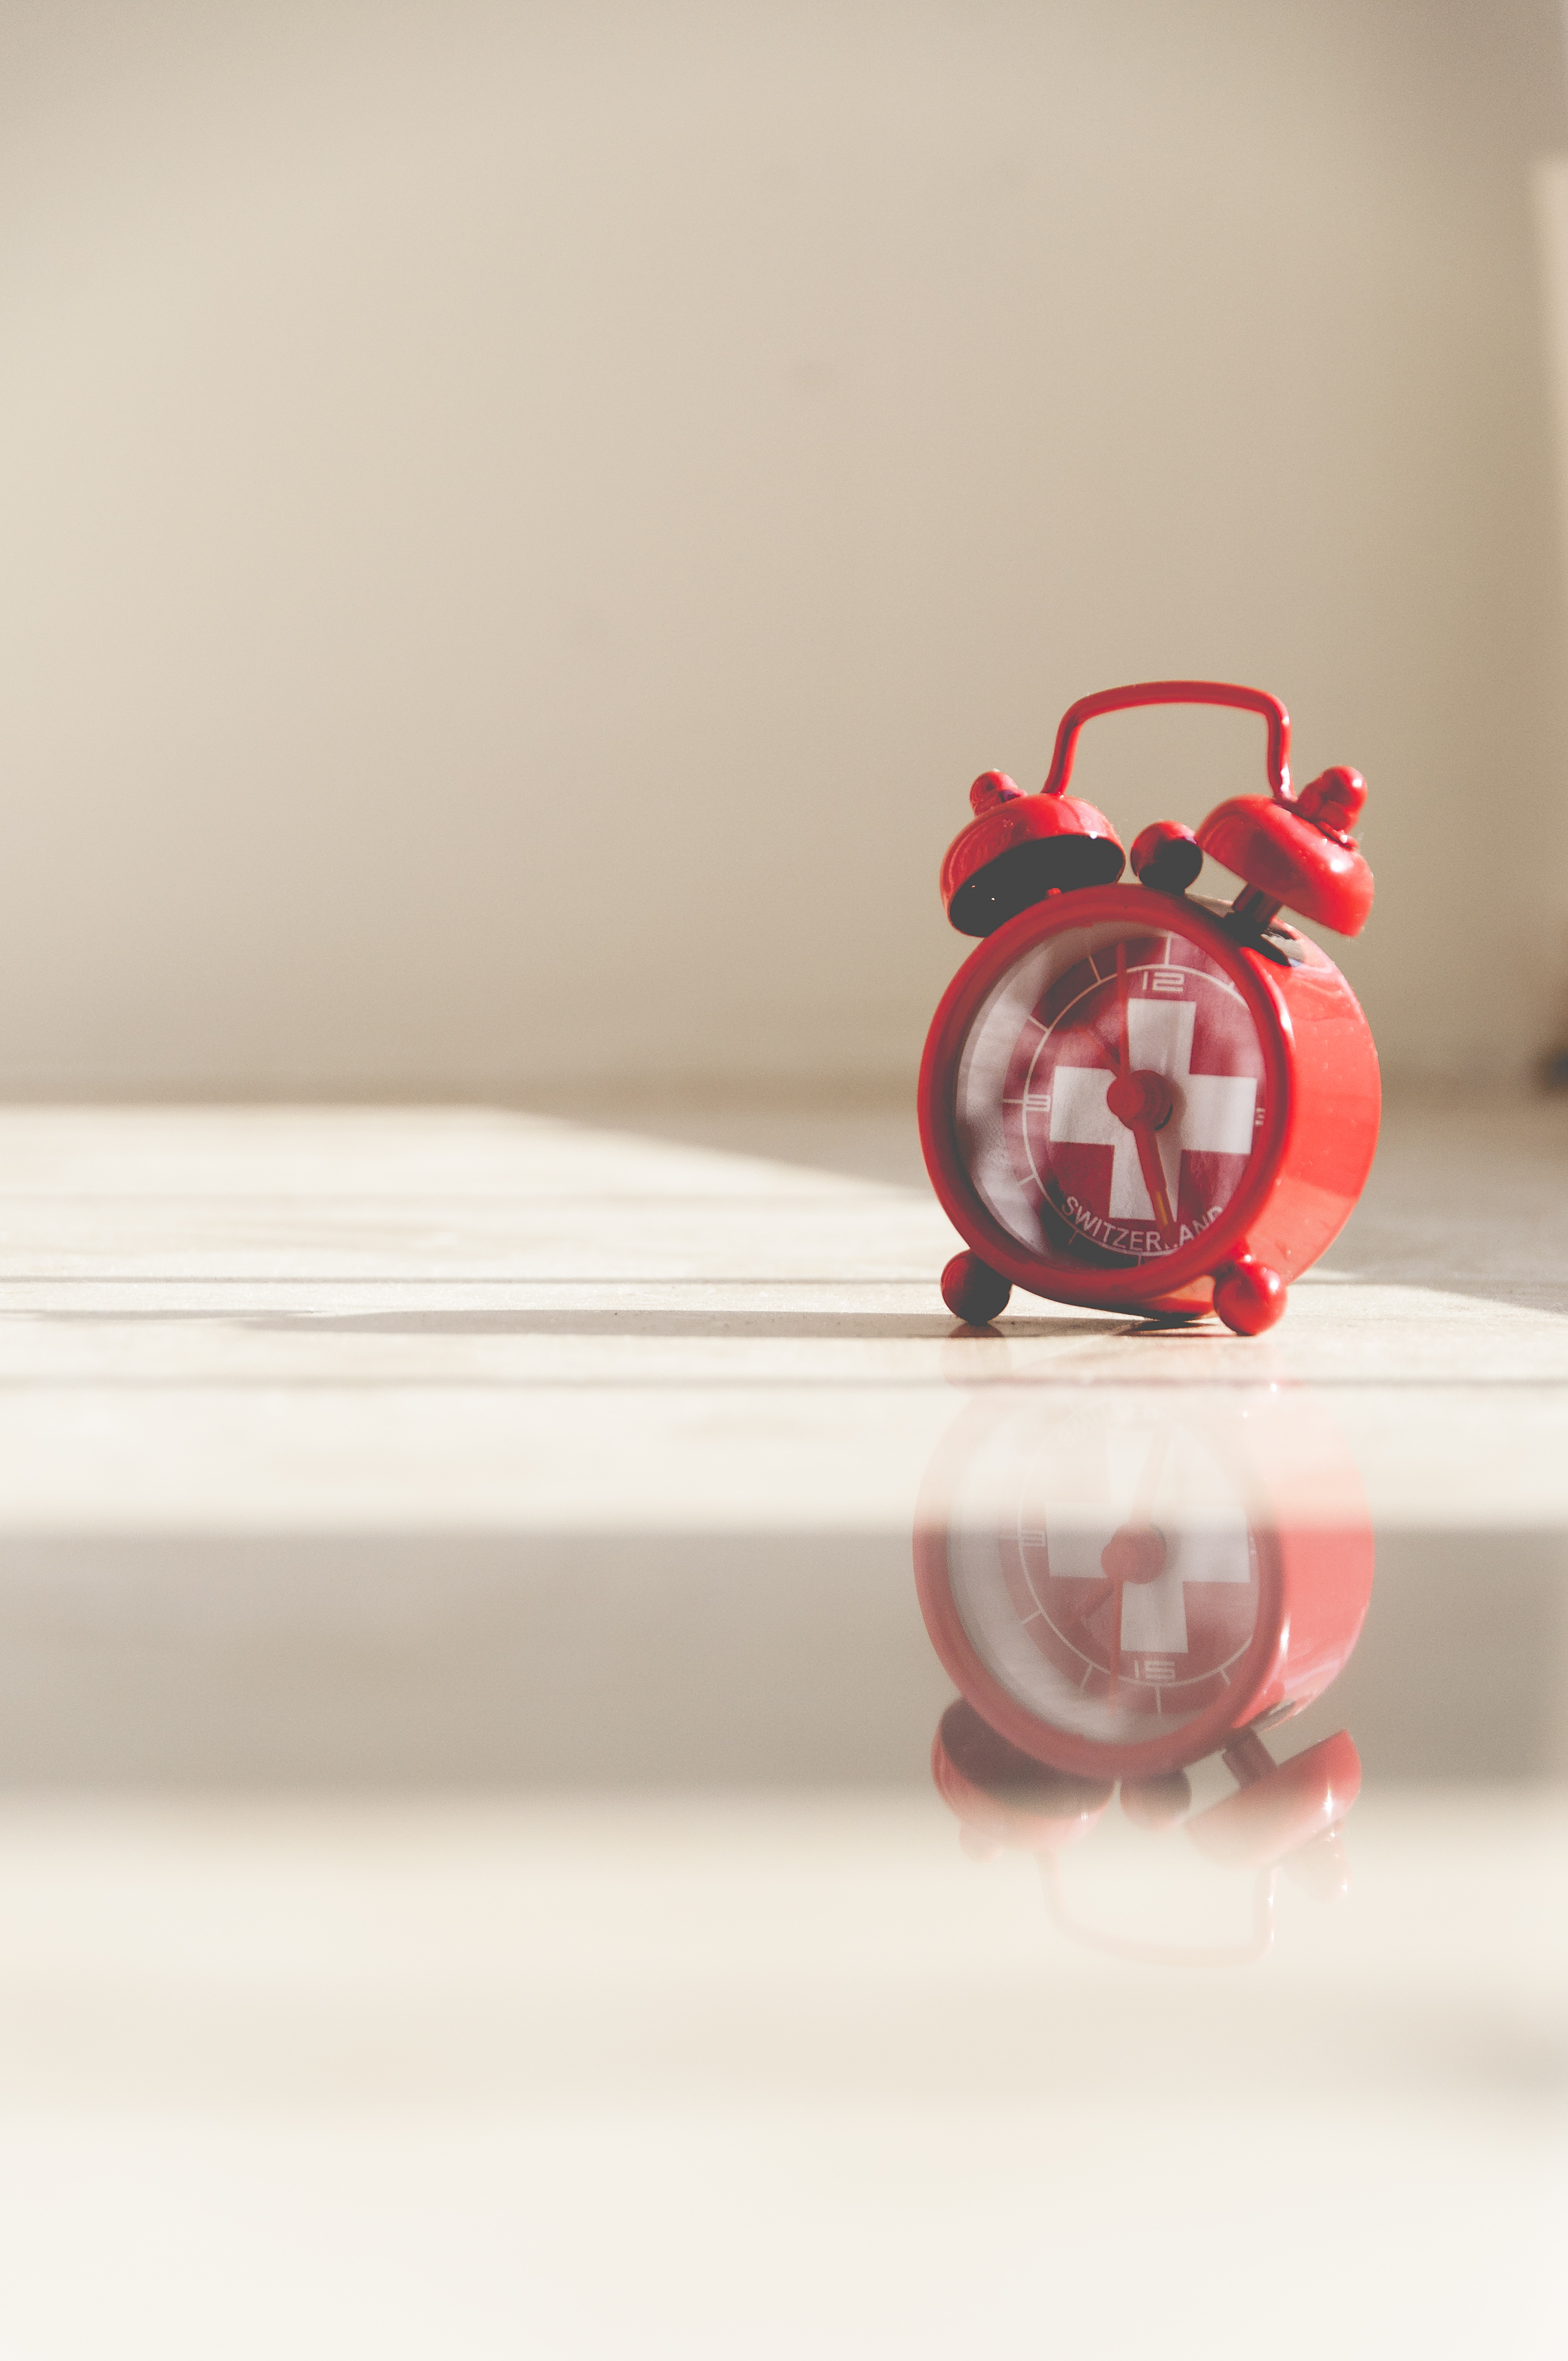
hand, clock, time, alarm clock, reflection, red, furniture, pink, lighting, product, glasses